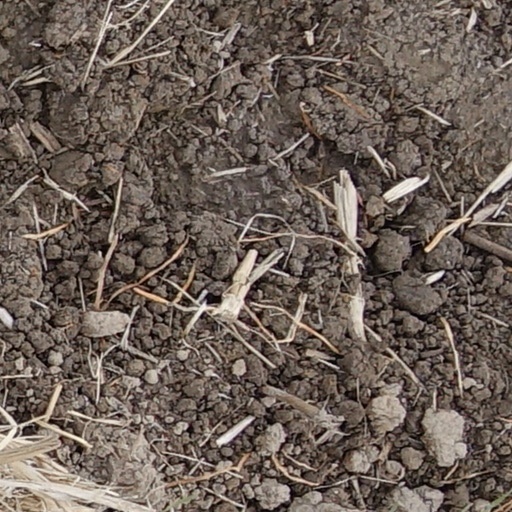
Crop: wheat